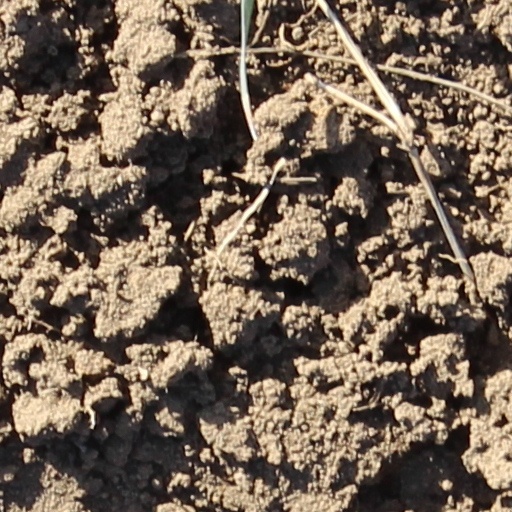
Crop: wheat